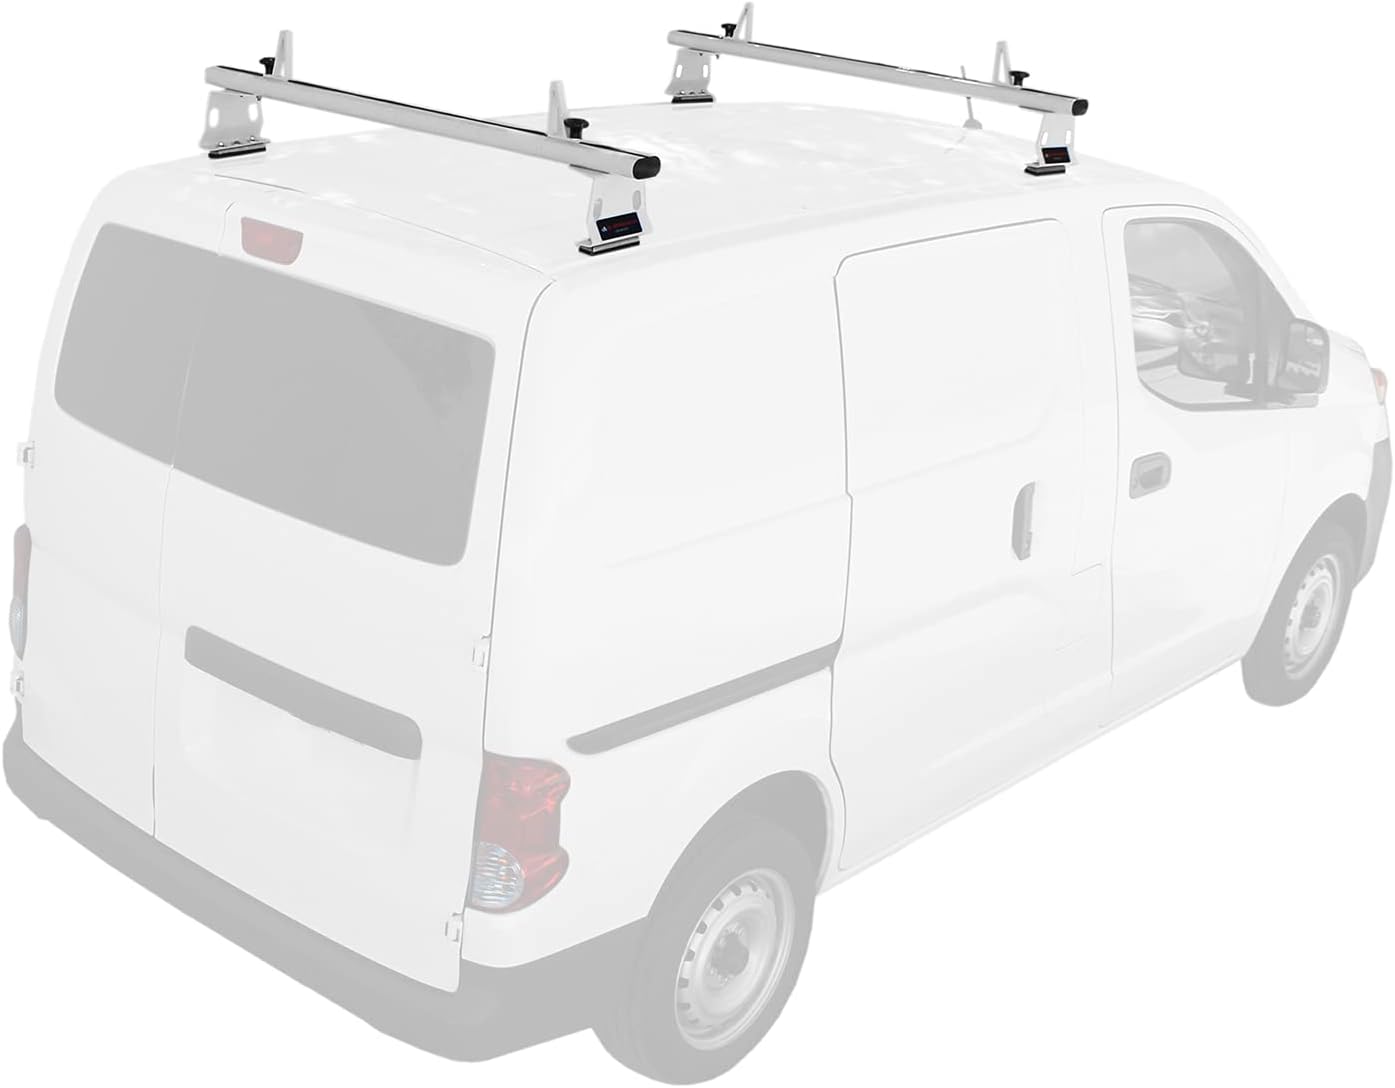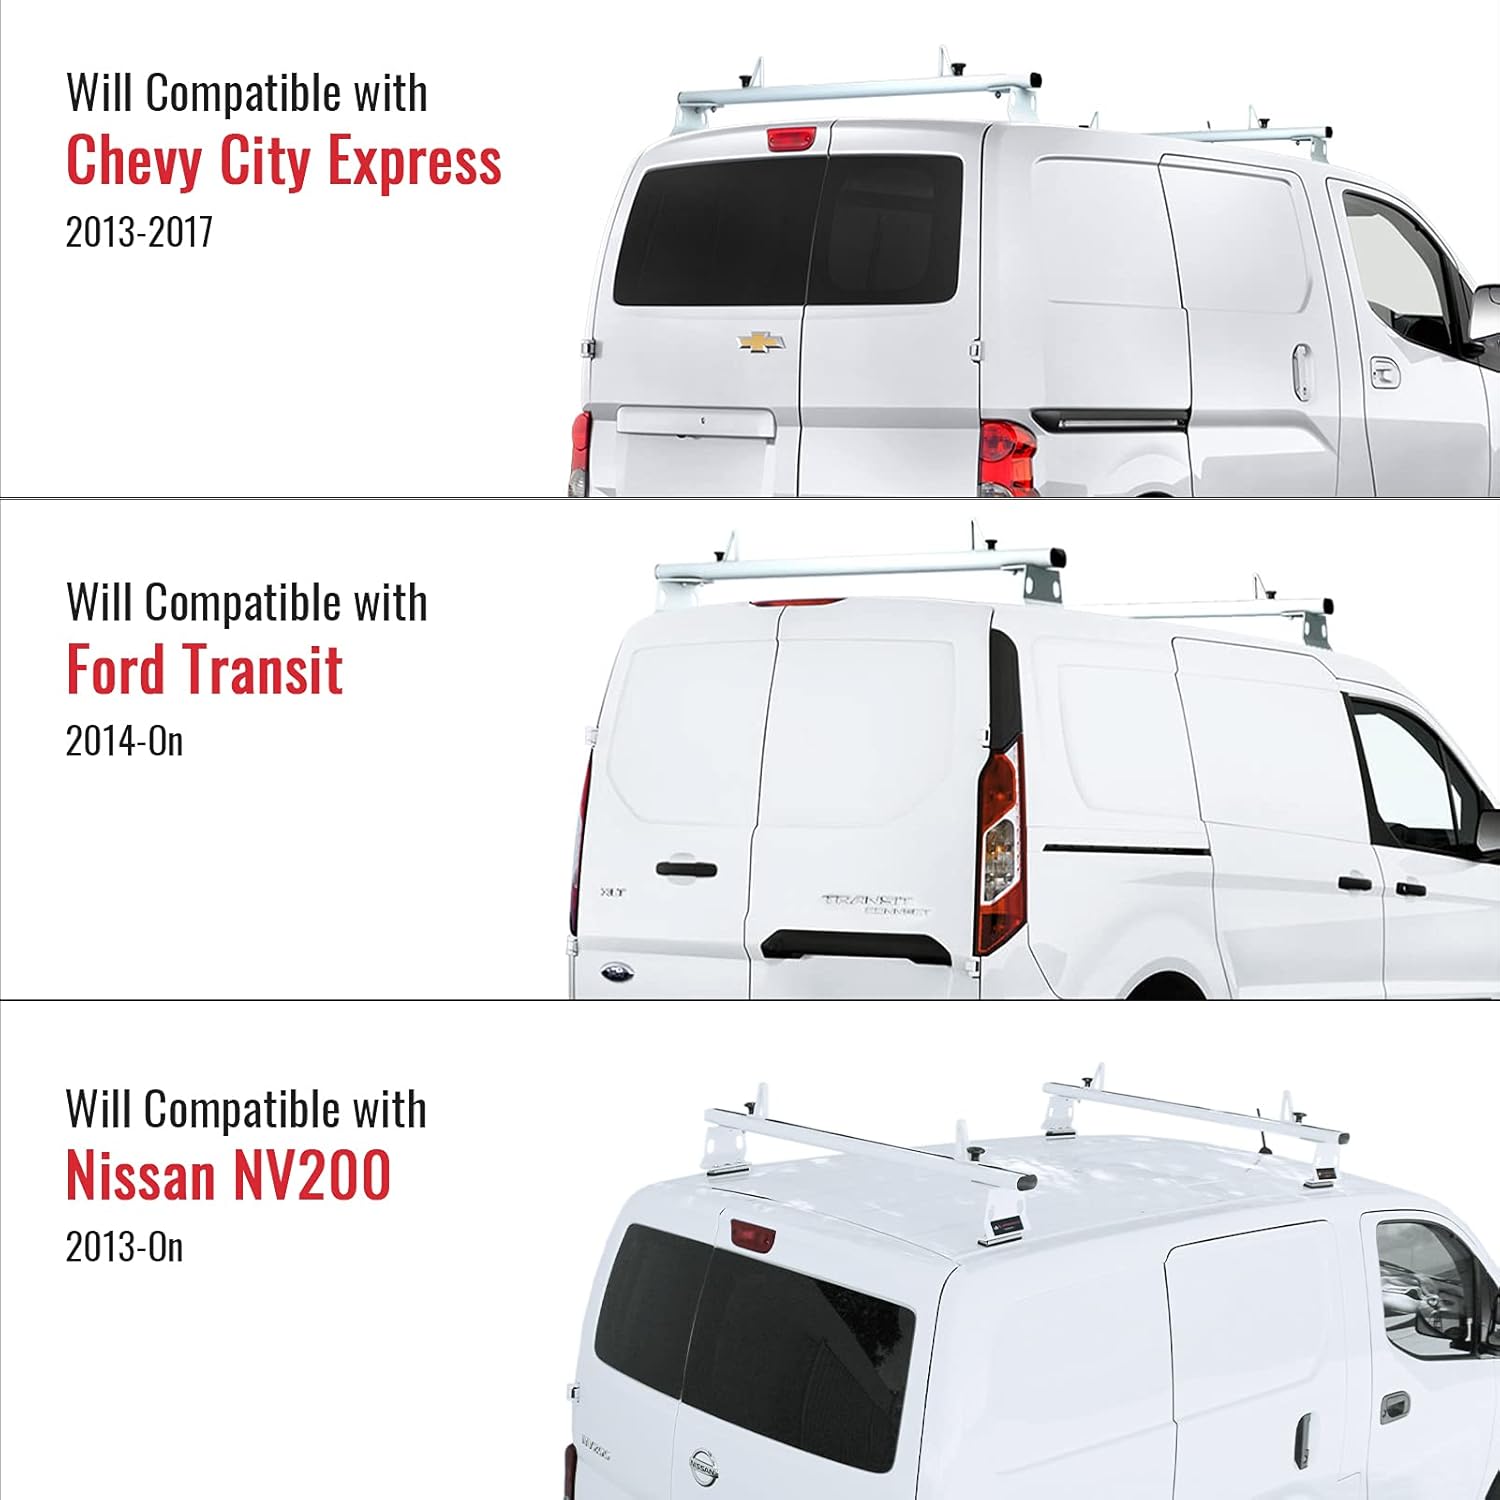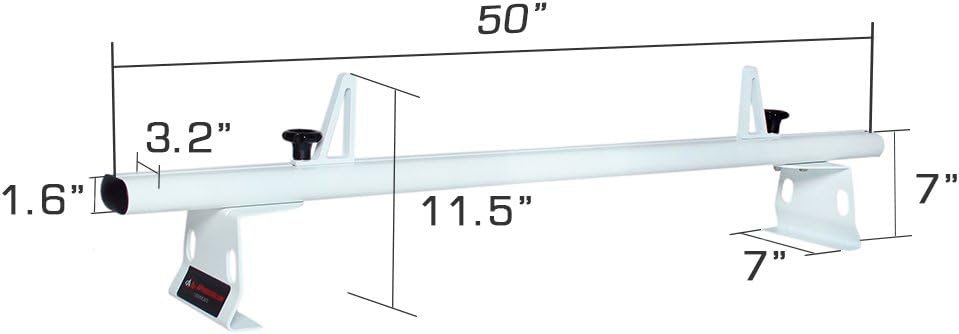
AA Racks Model AX302 Aluminum Van Ladder Roof Rack System Fits for 2013-On NV200/ 2014-On Transit Connect/ 2013-2017 City Express - 2 Bar 50'', White
Category: Automotive
Fitment Vehicle: NV200 2013-On Transit Connect 2014-On City Express 2013-2017 Please Note: Hardware package vary by vehicle type, Verify that you have received the correct parts using attached Installation Instructions. The AA-Racks AX302 series is a universal roof-rack system which requires no drilling for installation. The rack is made of aluminum which features a Rust-Free material & Heavy-Duty purposed. Hardware package comes with Stainless Steel made bolts, nuts & washers; a pair of ladder stopper comes standard with each bar set. Ready for installation. Ready for installation.The maximum load capacity (Per bar) is 250 lbs.
Features: 2 crossbars, Extruded Aluminum. Max Load capacity of 500 lbs. Cross Bar Length: 50'' | Aluminum System with Stainless Steel hardware provide strength and durability. | Mounting base is made of Gauge 7 (3.5mm actual) aluminum. | A pair of ladder stopper comes standard with each bar set for easily secure bungee and tie downs. | Specifically designed for NV200 2013-On/ Transit Connect 2014-On/ City Express 2013-2017.Feel free to contact us Via Amazon message If you need any help.